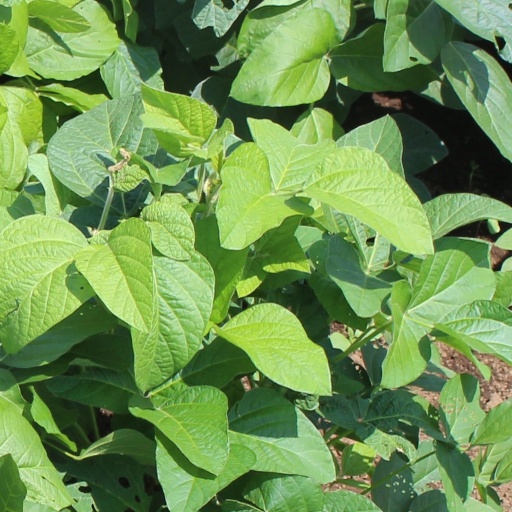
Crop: soybean